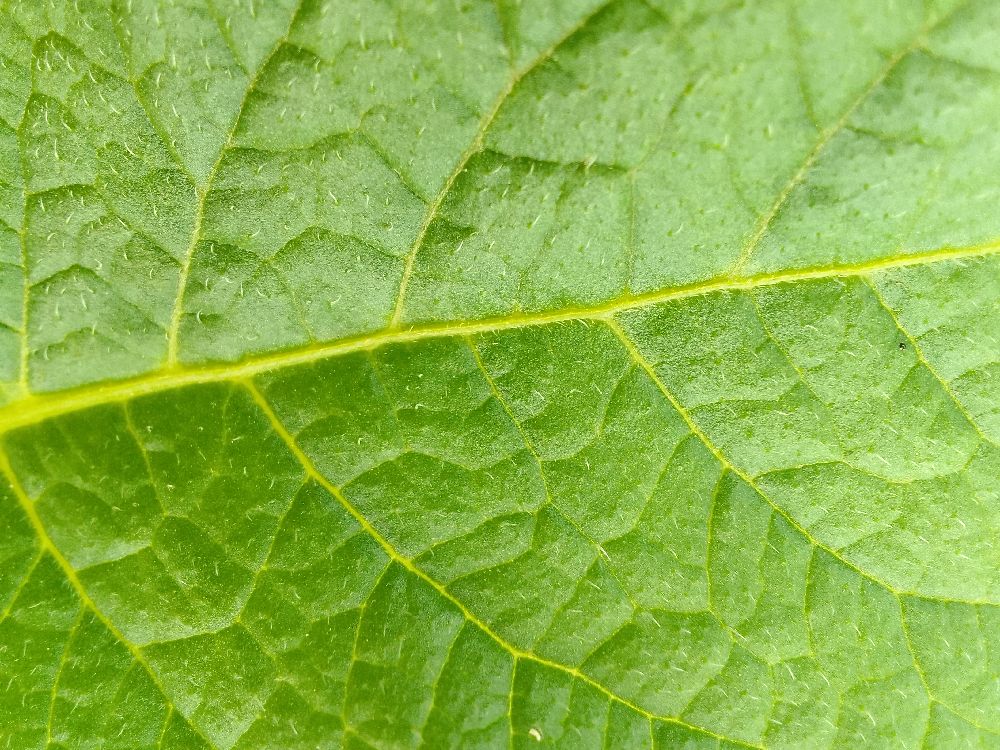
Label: Healthy